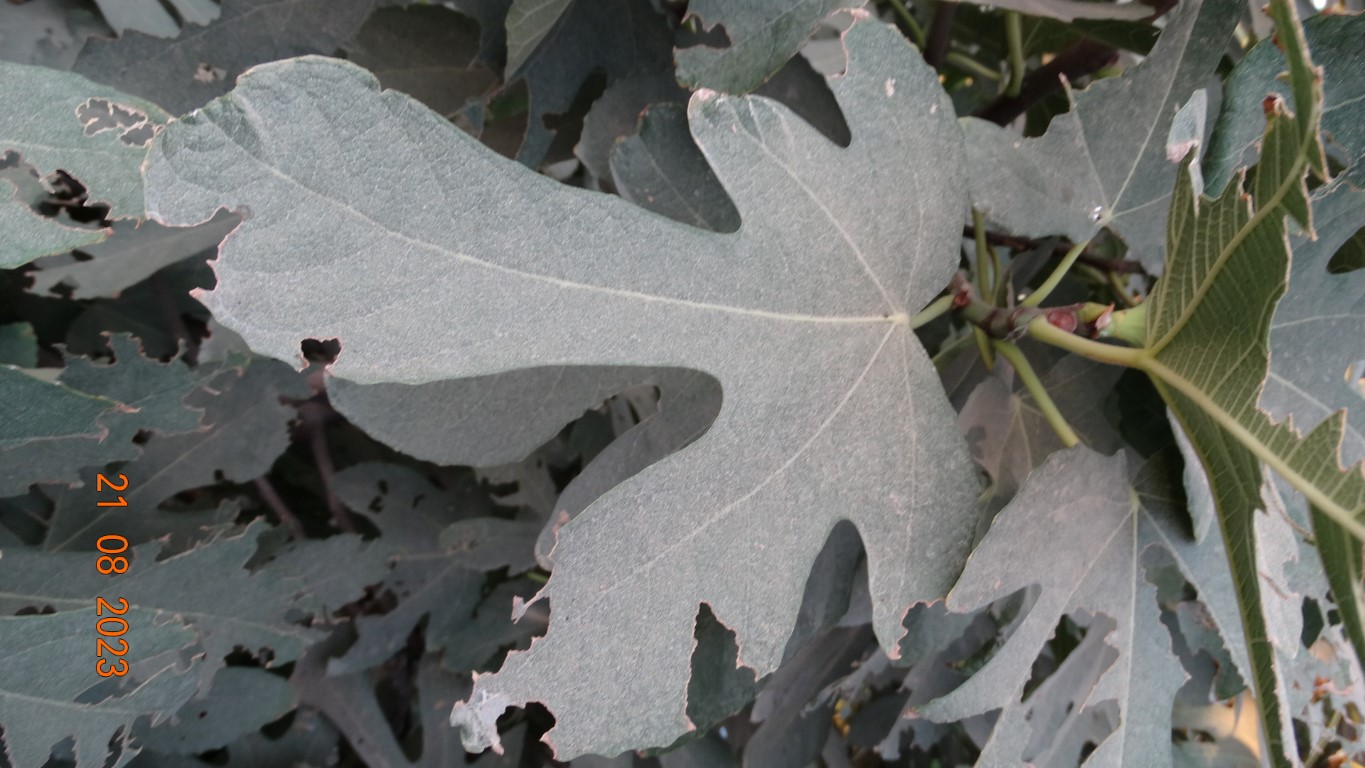
Label: infected